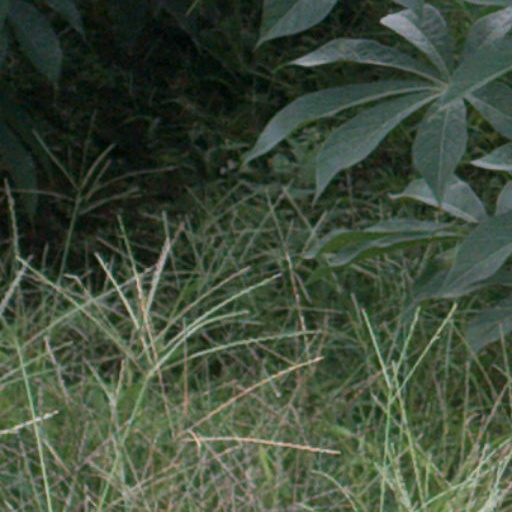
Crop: cassava